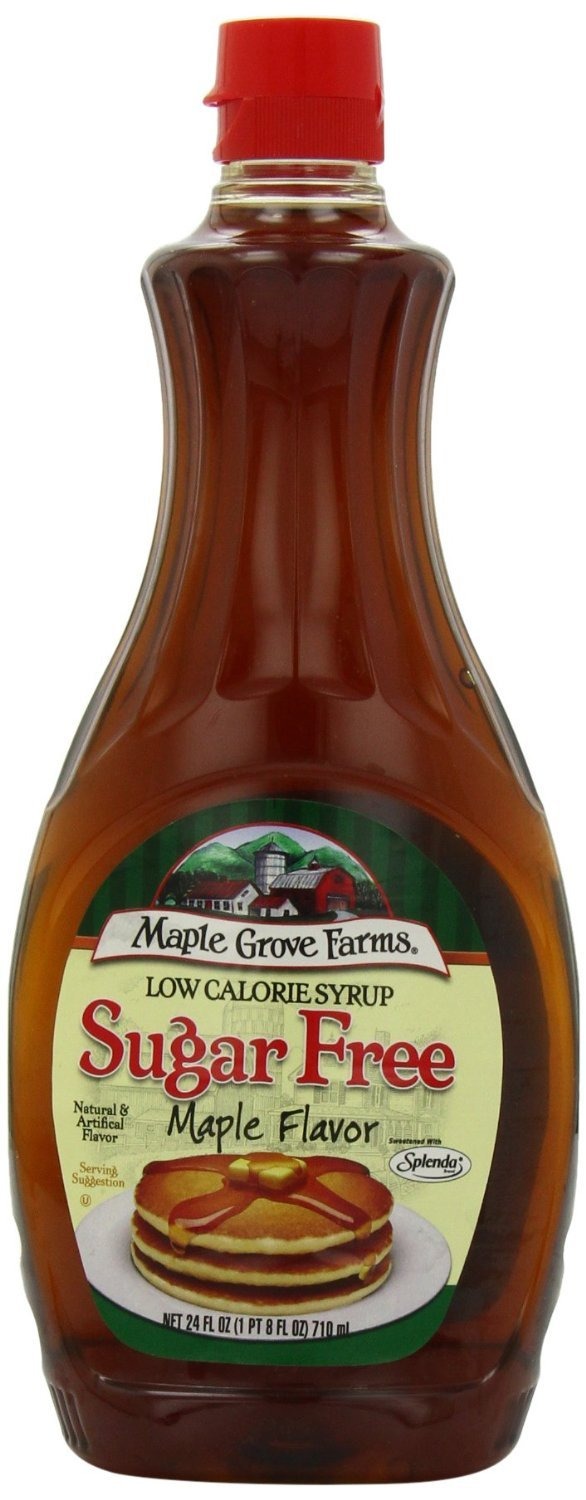
Item Name: Maple Grove Farms Sugar Free Low-Calorie Syrup,24fl.oz. (Pack of 4)
Bullet Point 1: Maple Grove Farms Sugar-Free Low Calorie Syrup
Bullet Point 2: Net wt 24 oz x 4
Bullet Point 3: Pack of 4
Product Description: Maple Sugar Free Low Calorie Syrup
Value: 4.0
Unit: Count

Price: 3.5